Benon

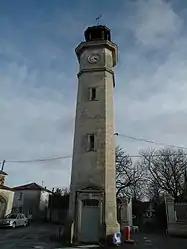
Clock tower

Benon is a commune in the Charente-Maritime department in the Nouvelle-Aquitaine region in southwestern France.